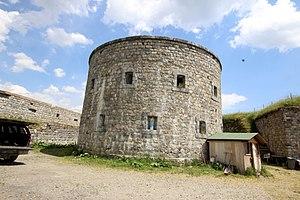
Le réduit du blockhaus de la Platte
Le blockhaus de la Platte, ou fort de la Platte ou fort des 2000, est un ouvrage fortifié alpin, situé au sud-ouest de la commune de Bourg-Saint-Maurice, dans le département de la Savoie.